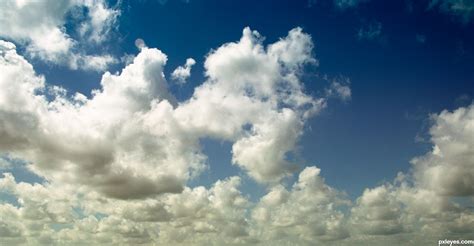
Weather: cloudy or overcast